Exposition Park (Pittsburgh)

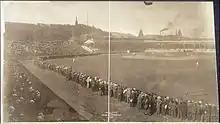
Baseball game, 1904

In 1906, the Pirates were the first baseball team to cover their field with a tarp during inclement weather, and though the field was kept dry from the rain, the Allegheny River still caused problems. Flooding sometimes covered the entire outfield with inches of standing water, causing ground rules that gave any ground ball hit into the outfield an automatic single. In 1907, Pittsburgh's pitcher Nick Maddox threw a no-hitter at Exposition Park. That would prove to be the last no-hitter thrown at a Pirates home field until Bob Gibson of the Cardinals no-hit the Pirates in 1971, at Three Rivers.